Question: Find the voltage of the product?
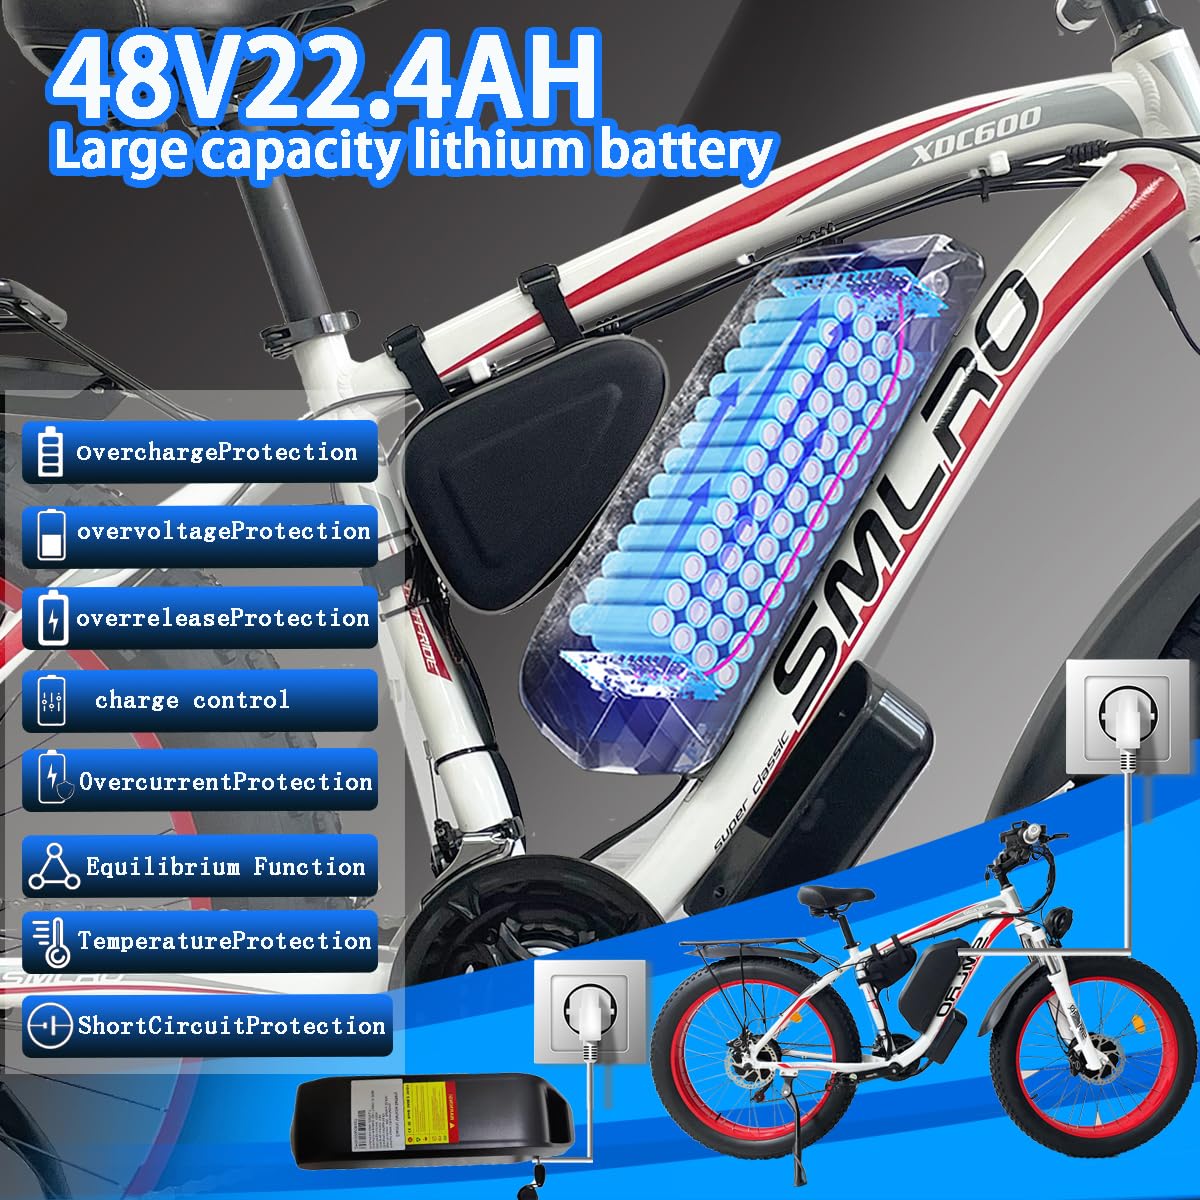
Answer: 48.0 volt